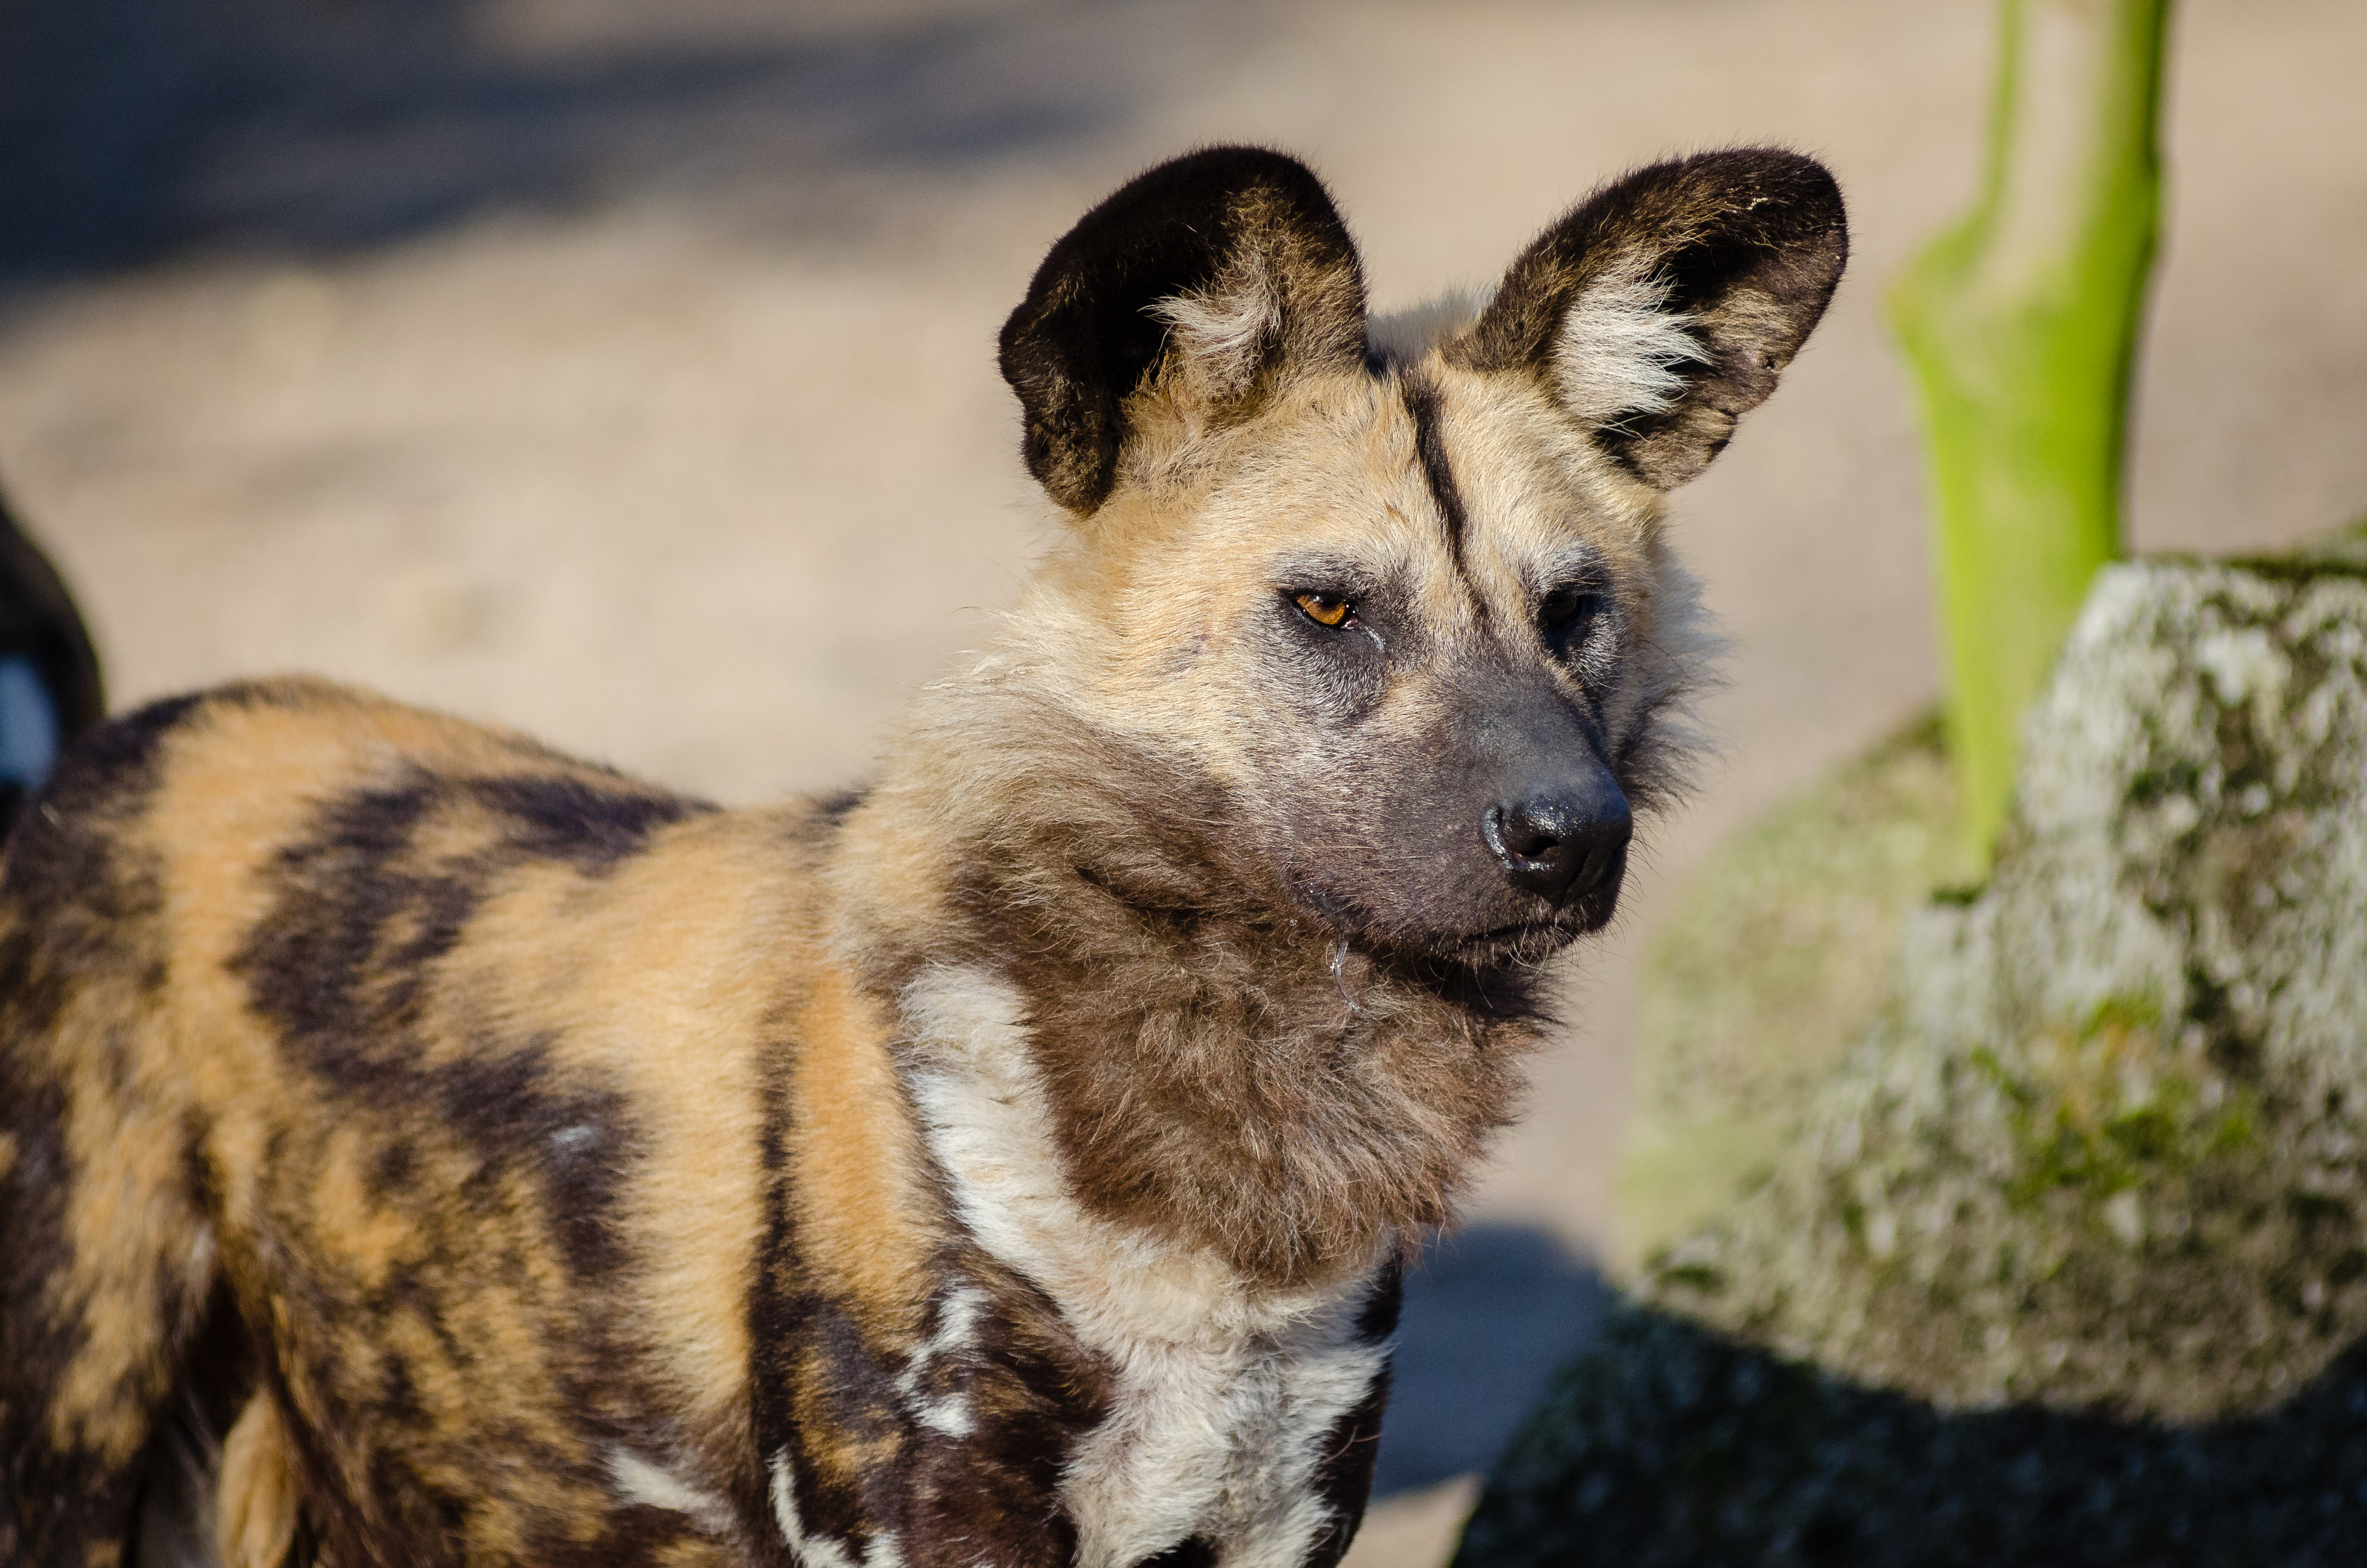
rock, blur, dog, animal, canine, looking, wildlife, fur, mammal, wolf, fauna, close up, wild animal, eyes, snout, furry, ears, endangered, vertebrate, creature, staring, glare, purebred, canidae, animal photography, dog like mammal, saarloos wolfdog, wolfdog, czechoslovakian wolfdog, carnivoran, dog breed group, greenland dog, dog crossbreeds, lycaon pictus, african wild dog